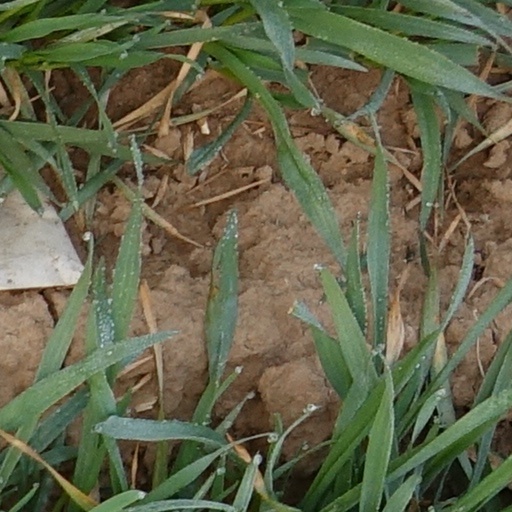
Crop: wheat